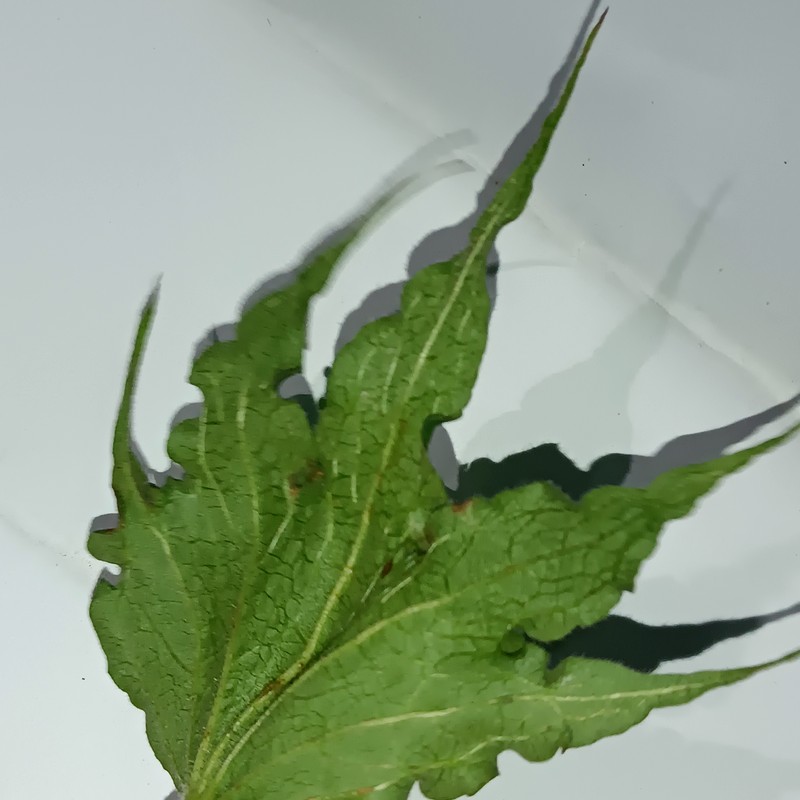
Label: Herbicide Growth Damage